Pippo Barzizza

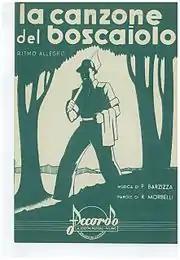
The Publishing Accordo are part of Gruppo Editoriale Curci

In 1936 Barzizza composed and arranged a piece for Orchestra: "Marilena", and it will become their theme song. It was a: a swing piece. Another piece was "Il boscaiolo", a happy country song made with Rabagliati and Lescanos.